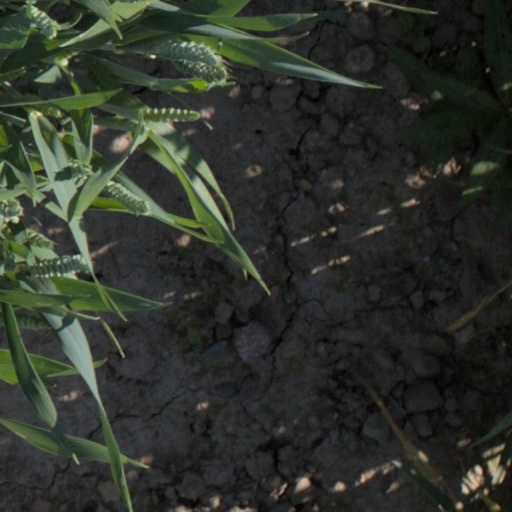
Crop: wheat